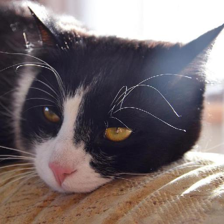
Label: animals